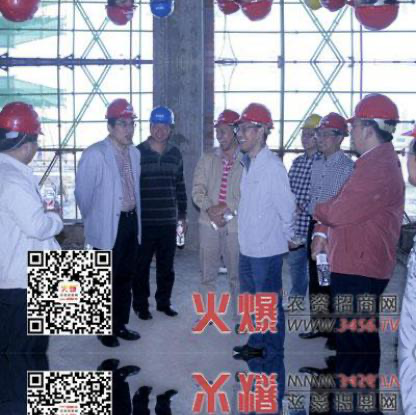
Objects in the image:
label: helmet
label: helmet
label: helmet
label: helmet
label: helmet
label: helmet
label: helmet
label: helmet
label: helmet
label: helmet
label: helmet
label: helmet
label: helmet
label: helmet
label: helmet
label: helmet